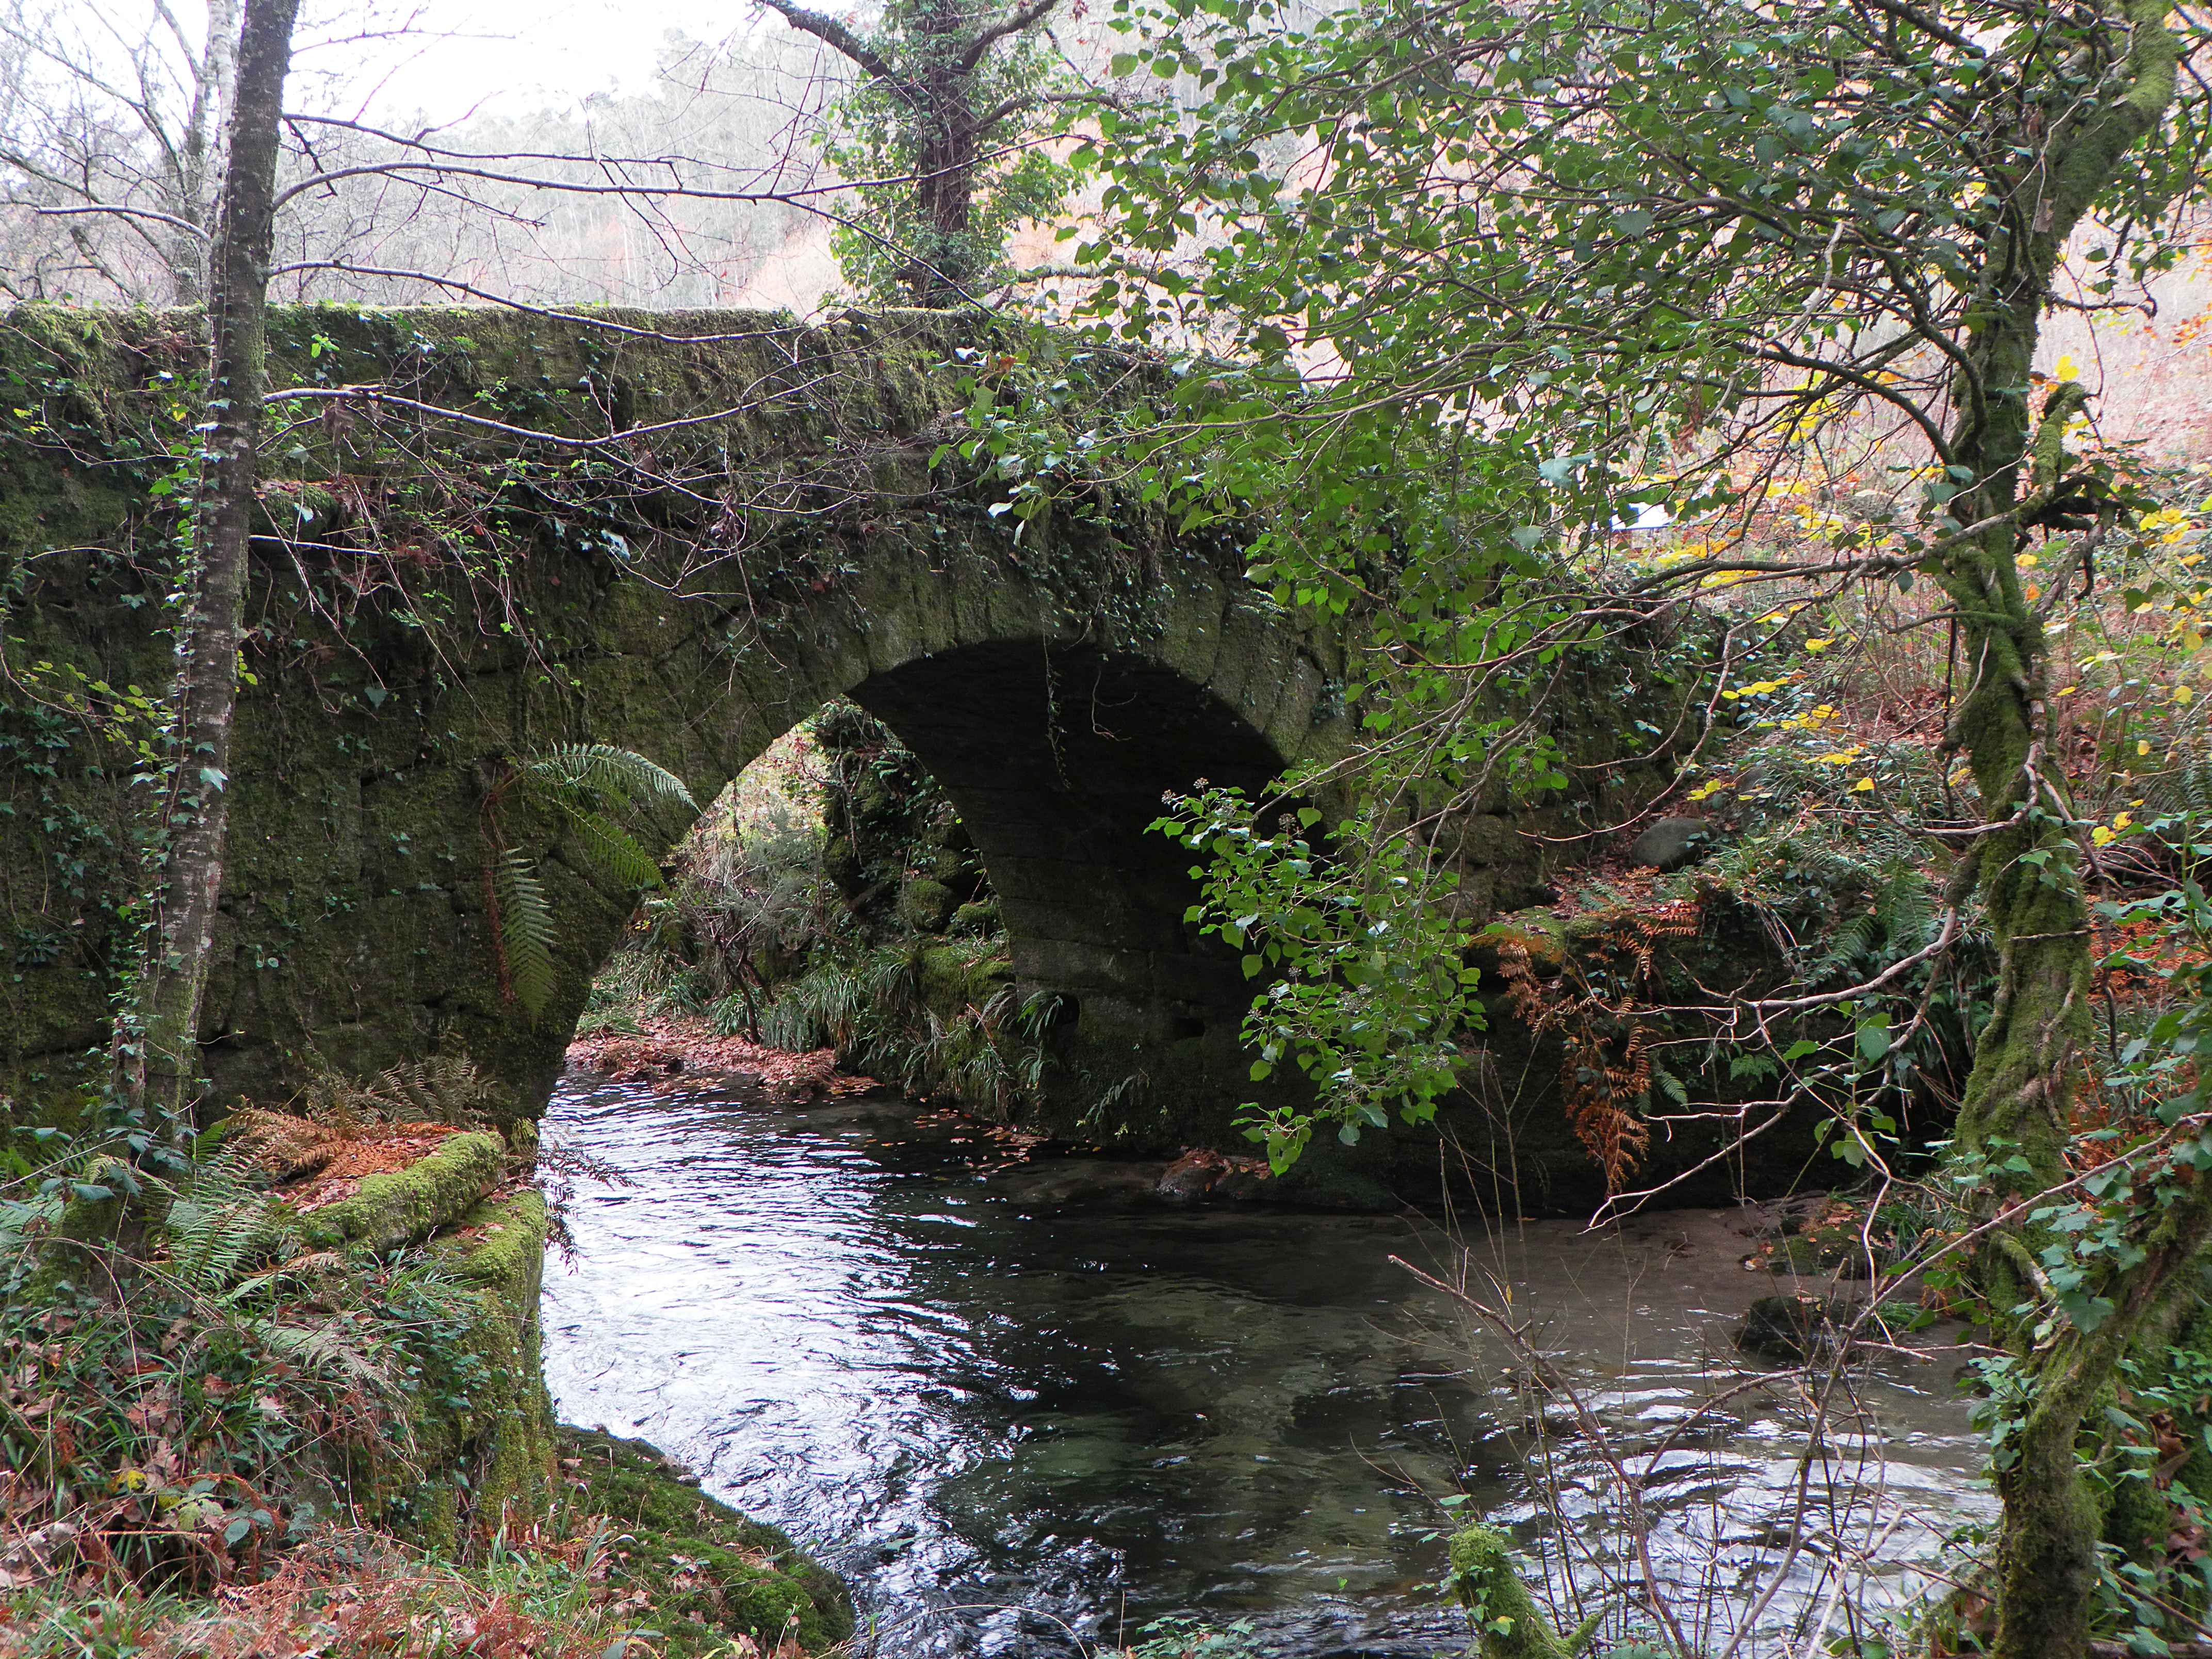
water, bridge, flower, river, pond, stream, jungle, garden, waterway, spain, rainforest, galicia, pontevedra, woodland, watercourse, espana, ggl1, alama, riobarbeira